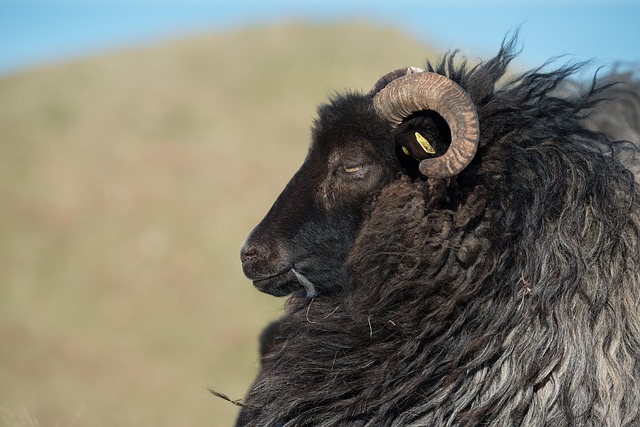
Label: pecora